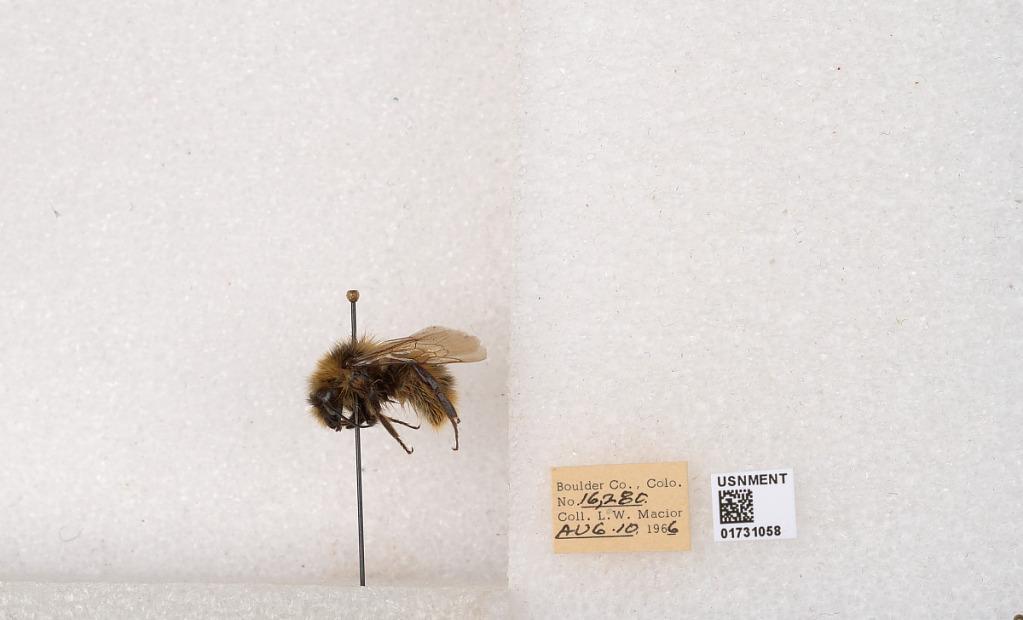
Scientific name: Bombus kirbyellus
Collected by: L. Macior
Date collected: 1966-8-10
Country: United States
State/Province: Colorado
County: Boulder
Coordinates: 40.0925, -105.358